Tower of San Ciprianu

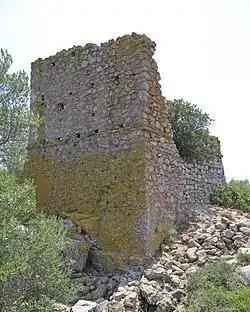

The Tower of San Ciprianu ( or) is a Genoese tower located in the French commune of Lecci, Southern Corsica. The tower sits at an elevation of 57 m and guarded the entrance to the port of Porto-Vecchio.